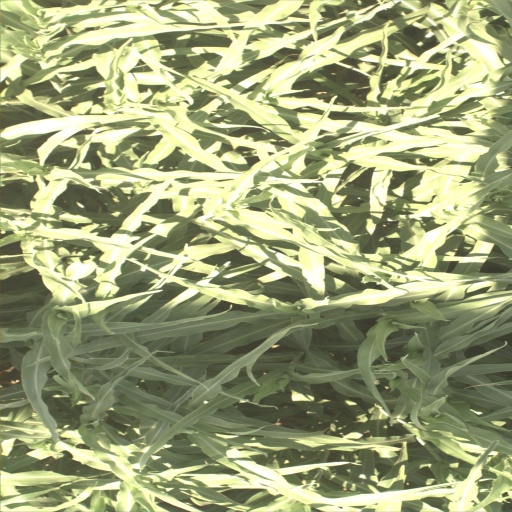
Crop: sorghum